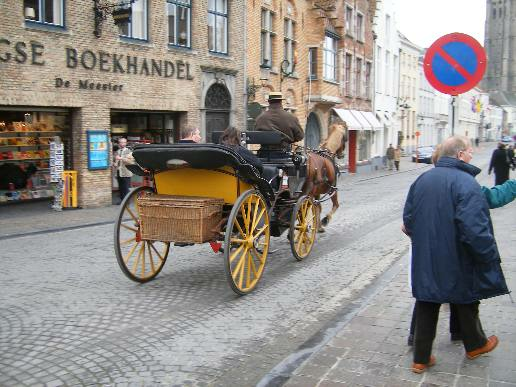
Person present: No